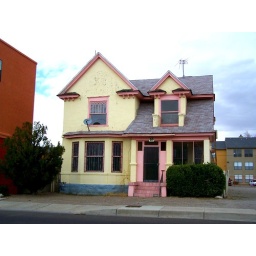
cute little house by the zoo